Bernardino Fergioni

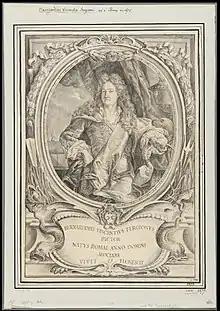
"Self-portrait", Nationalmuseum, Stockholm

Bernardino Vincenzo Fergioni (1674–1738) called "Sbirretto" was an Italian painter of marine views and seaports, stated by Lanzi to have flourished in Rome about the year 1718. Adrien Manglard studied with Fergioni in Rome. Claude Joseph Vernet, too, was welcomed in his atelier sometime after his arrival in Rome in 1732. Among his other pupils were Andrea Locatelli, and Paolo Anesi.